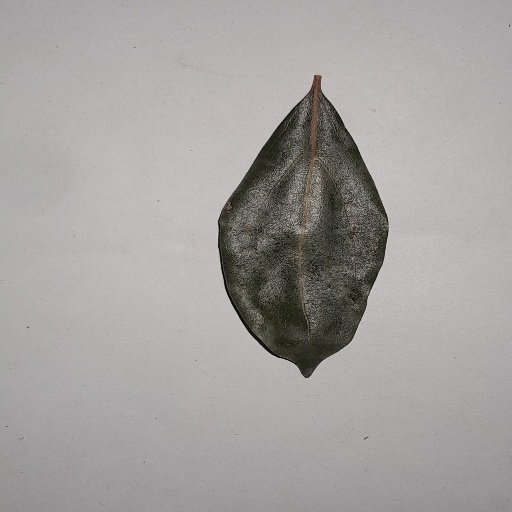
Species: Camphor
Leaf condition: Bacterial Spot